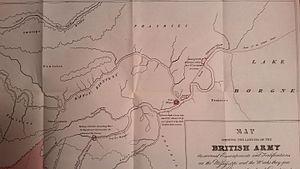
Le bayou Bienvenue est un cours d'eau situé dans la partie orientale de l'aire métropolitaine de La Nouvelle-Orléans à la limite du bassin du Mississippi et du golfe du Mexique.